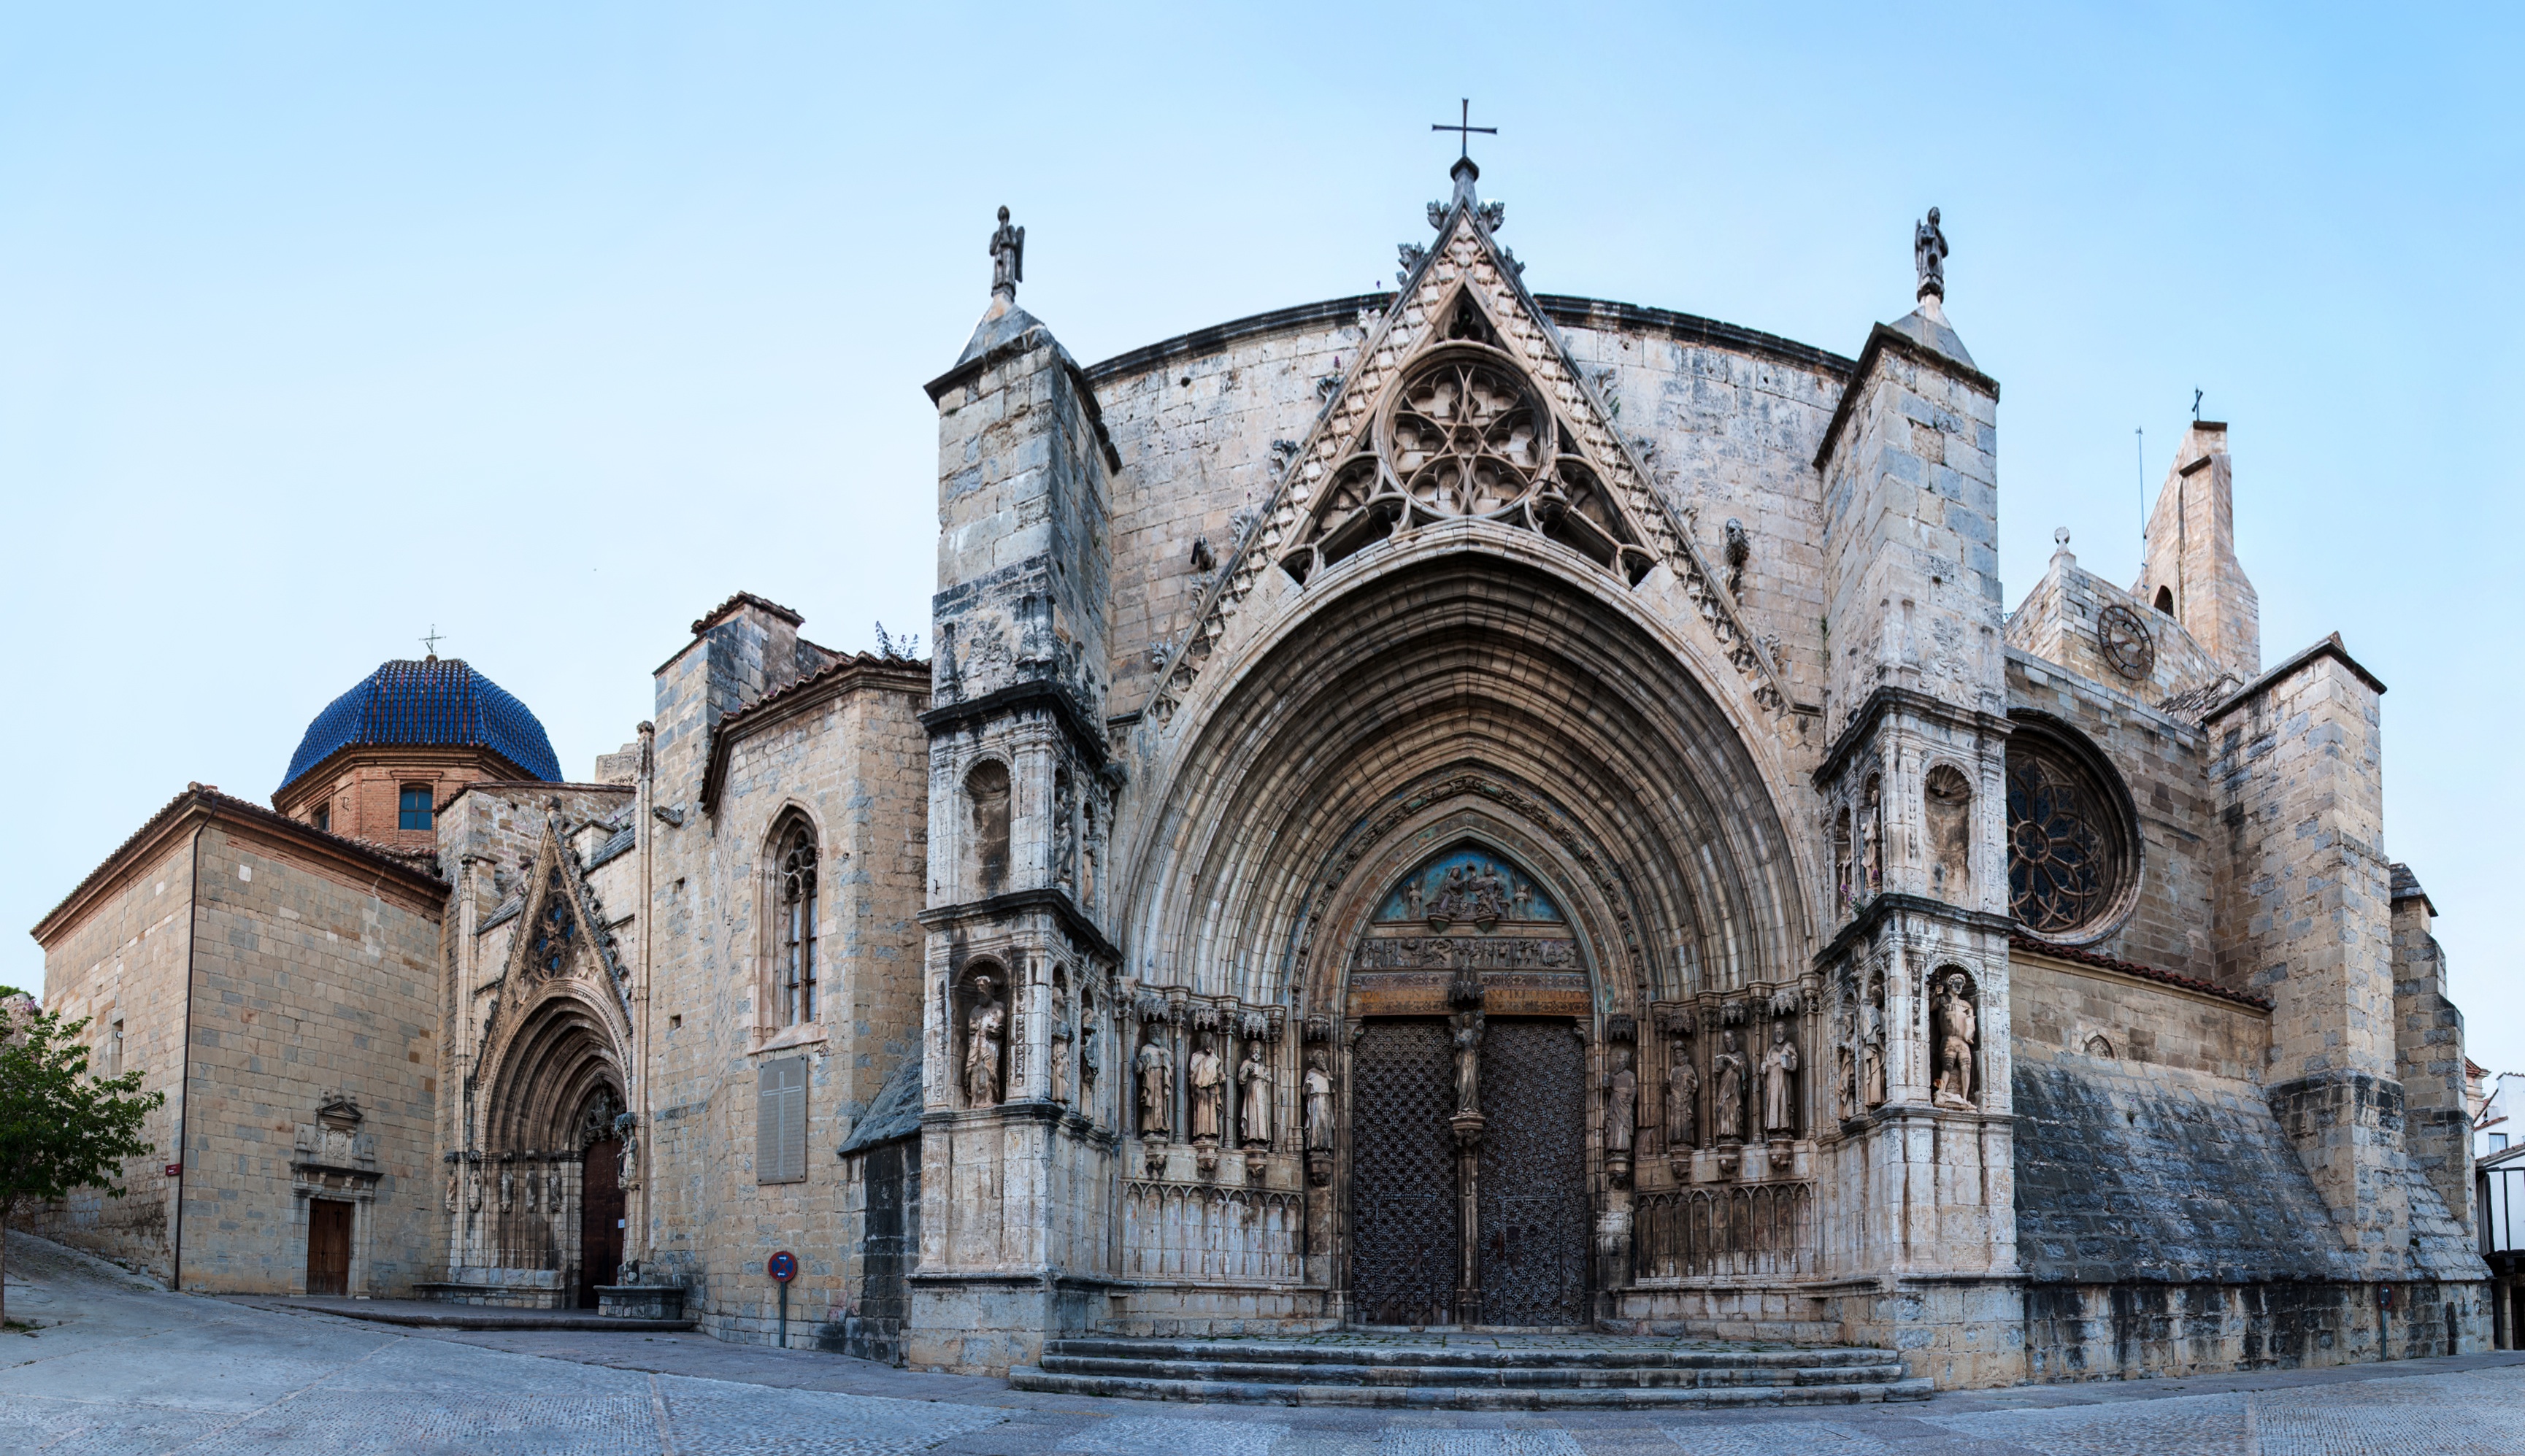
architecture, building, facade, church, cathedral, chapel, gothic, place of worship, medieval architecture, medieval, monastery, basilica, gothic architecture, historic site, byzantine architecture, spanish missions in california